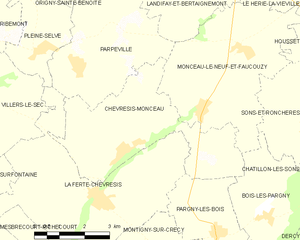
Carte des communes françaises: Chevresis-Monceau